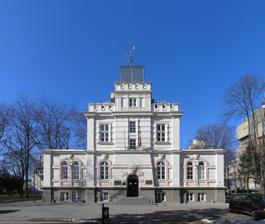
Building: First Serbian Observatory
Country: Republic of Serbia
Year built: 1891
Monument in Belgrade See also: Belgrade Observatory The building of the first Serbian Observatory The building of the first Serbian Observatory General information Architectural style Romanticism Location 8, Bulevar oslobođenja , Belgrade Country Serbia Coordinates 44°47′55.98″N 20°27′52.27″E / 44.7988833°N 20.4645194°E / 44.7988833; 20.4645194 Construction started 1890 Completed 1891 Design and construction Architect(s) Dimitrije T. Leko The First Serbian Observatory is located in Belgrade , in 8, Bulevar oslobođenja , and it has the status of a cultural monument of exceptional importance . History and appearance The First Serbian Observatory, Belgrade The building of the Meteorological Observatory was built in 1890–1891 as a pavilion with a floor of a smaller surface area than the ground floor, according to the project by the architect Dimitrije T. Leko , and according to a drawing of its founder and manager, professor Milan Nedeljković . Thanks to his efforts, the observatory was equipped with the latest measuring instruments . Its construction coincided with the emergence of these types of institution in the developed countries of Europe . The interest in meteorology in Serbia began in the mid-19th century. It is very likely that Vladimir Jakšić , professor at the Belgrade Lyceum and Advanced School , founder of statistics , was the first man who started to deal with meteorology in Serbia. After returning to Belgrade in 1847, having completed his education in Germany and Austria , he began to perform daily meteorological research and measurement in Belgrade . In his diaries meteorological observations, climatology and statistical work, Јakšić left valuable information on climate and hydrological phenomena of his time. In the 1880s, the Department of Astronomy and Meteorology was established at the Advanced School . The arrival of Milan Nedeljković as the professor of astronomy and meteorology is one of the most important moments in the development of science in Serbia . " Milan Nedeljković , as a brilliant connoisseur of the then state of meteorology in the world and its great importance in the field of scientific activity, as well as in the development of various branches ofeconomic activity, developed tireless activity on the establishment of a modern observatory for meteorological and astronomical observations and tests and on the establishment and maintenance of systematic meteorological observations throughout the territory of Serbia, continuing the pioneering work of Vladimir Jakšić , his predecessor in this field." The first task that was considered important by Milan Nedeljković was erecting an observatory and meteorological stations in Serbia. Due to his efforts, the Minister of Education decided to erect a provisional meteorological and astronomical observatory for the Kingdom of Serbia in a private house at Vračar in 1887. For this purpose, the house of G. Geisler at southwestern Vračar was used, now in number 63, Svetozar Marković Street . Milan Nedeljković continued to lead live action to raise a permanent observatory of the Advanced School , so the land for its erecting was obtained from the Belgrade municipality, on the highest point at Western Vračar . Another important thing that had to be solved after acquiring land was to raise the building. To this end, the Ministry of Education sent the drawing of the building to the Ministry of Construction, i.e. architectural department of this ministry, pursuing the efforts of Milan Nedeljković , and the department drew up a detailed plan of the building. The building was finally built in 1891 by the project of the аrchitect Dimitrije T. Leko . Carried out in the spirit of Romanticism , it was specially designed and built for the meteorological and аstronomical observations , which also caused its particular architectural design. Set freely in space, the building is conceived as a pavilion -type building, around which a park was formed. The main facade ends with tines that form the attic and the terrace railing, placed above a portion of the attic and the other facades end with stepped gables. The ground floor windows and the front door are arched . The facade decoration consists of window frames and bulged horizontal strips on the walls. Conservation and restoration works were completed in 1987–1988. The building of the meteorological observatory was built almost at the same time as in the developed countries of Europe . At the time of erection, it was the first building purposefully dedicated to meteorological and astronomical observations in Serbia. Meteorological Observatory trained the best personnel in the area, and as a pedagogical center, along with the Department of Meteorology and Astronomy at the Advanced School , provided a number of recognized and known experts. The historical significance of this building is multifaceted. First of all, the meteorological observatory represents the achievements of the society of its time. Taken as a whole, the building is a successful authorial, architectural achievement of Dimitrije T. Leko and a significant achievement of Serbian architecture . Because of its cultural-historical, social and architectural value, the building of the First Serbian Observatory in 8, Bulevar оslobođenja is declared as cultural property of exceptional importance in 1979. See more List of cultural monuments in Belgrade References